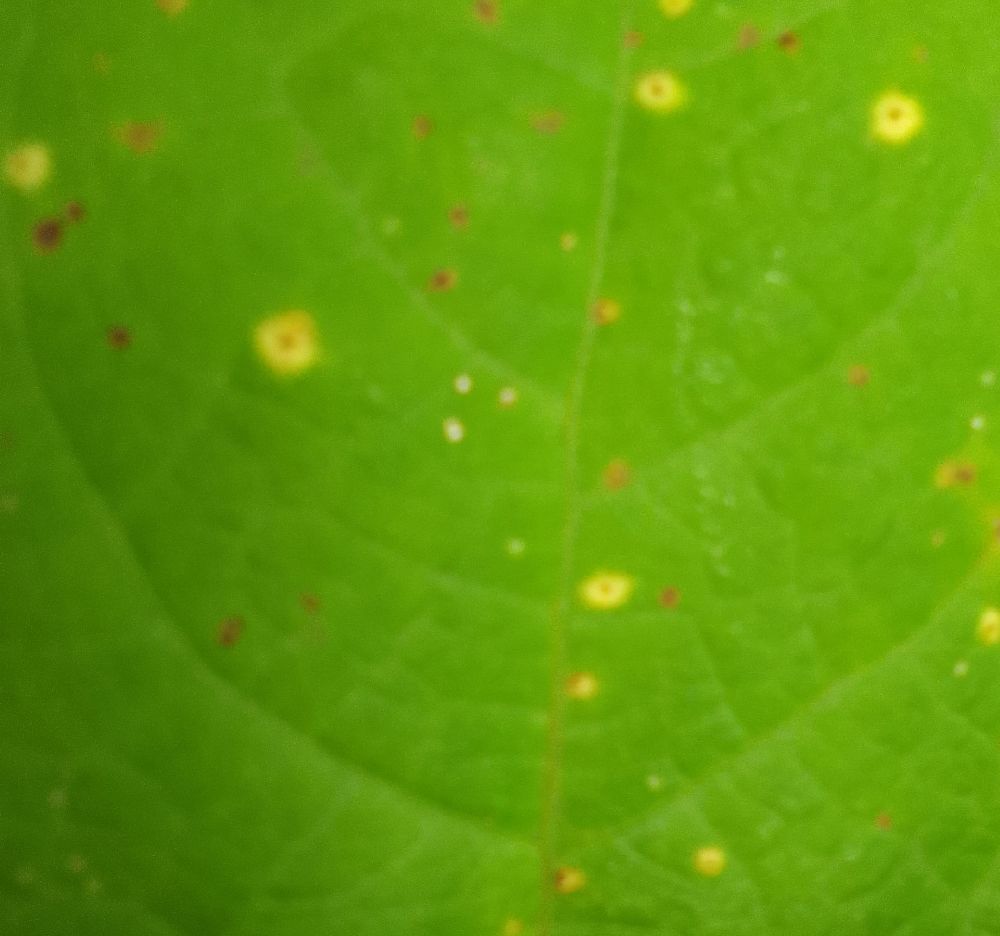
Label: rust